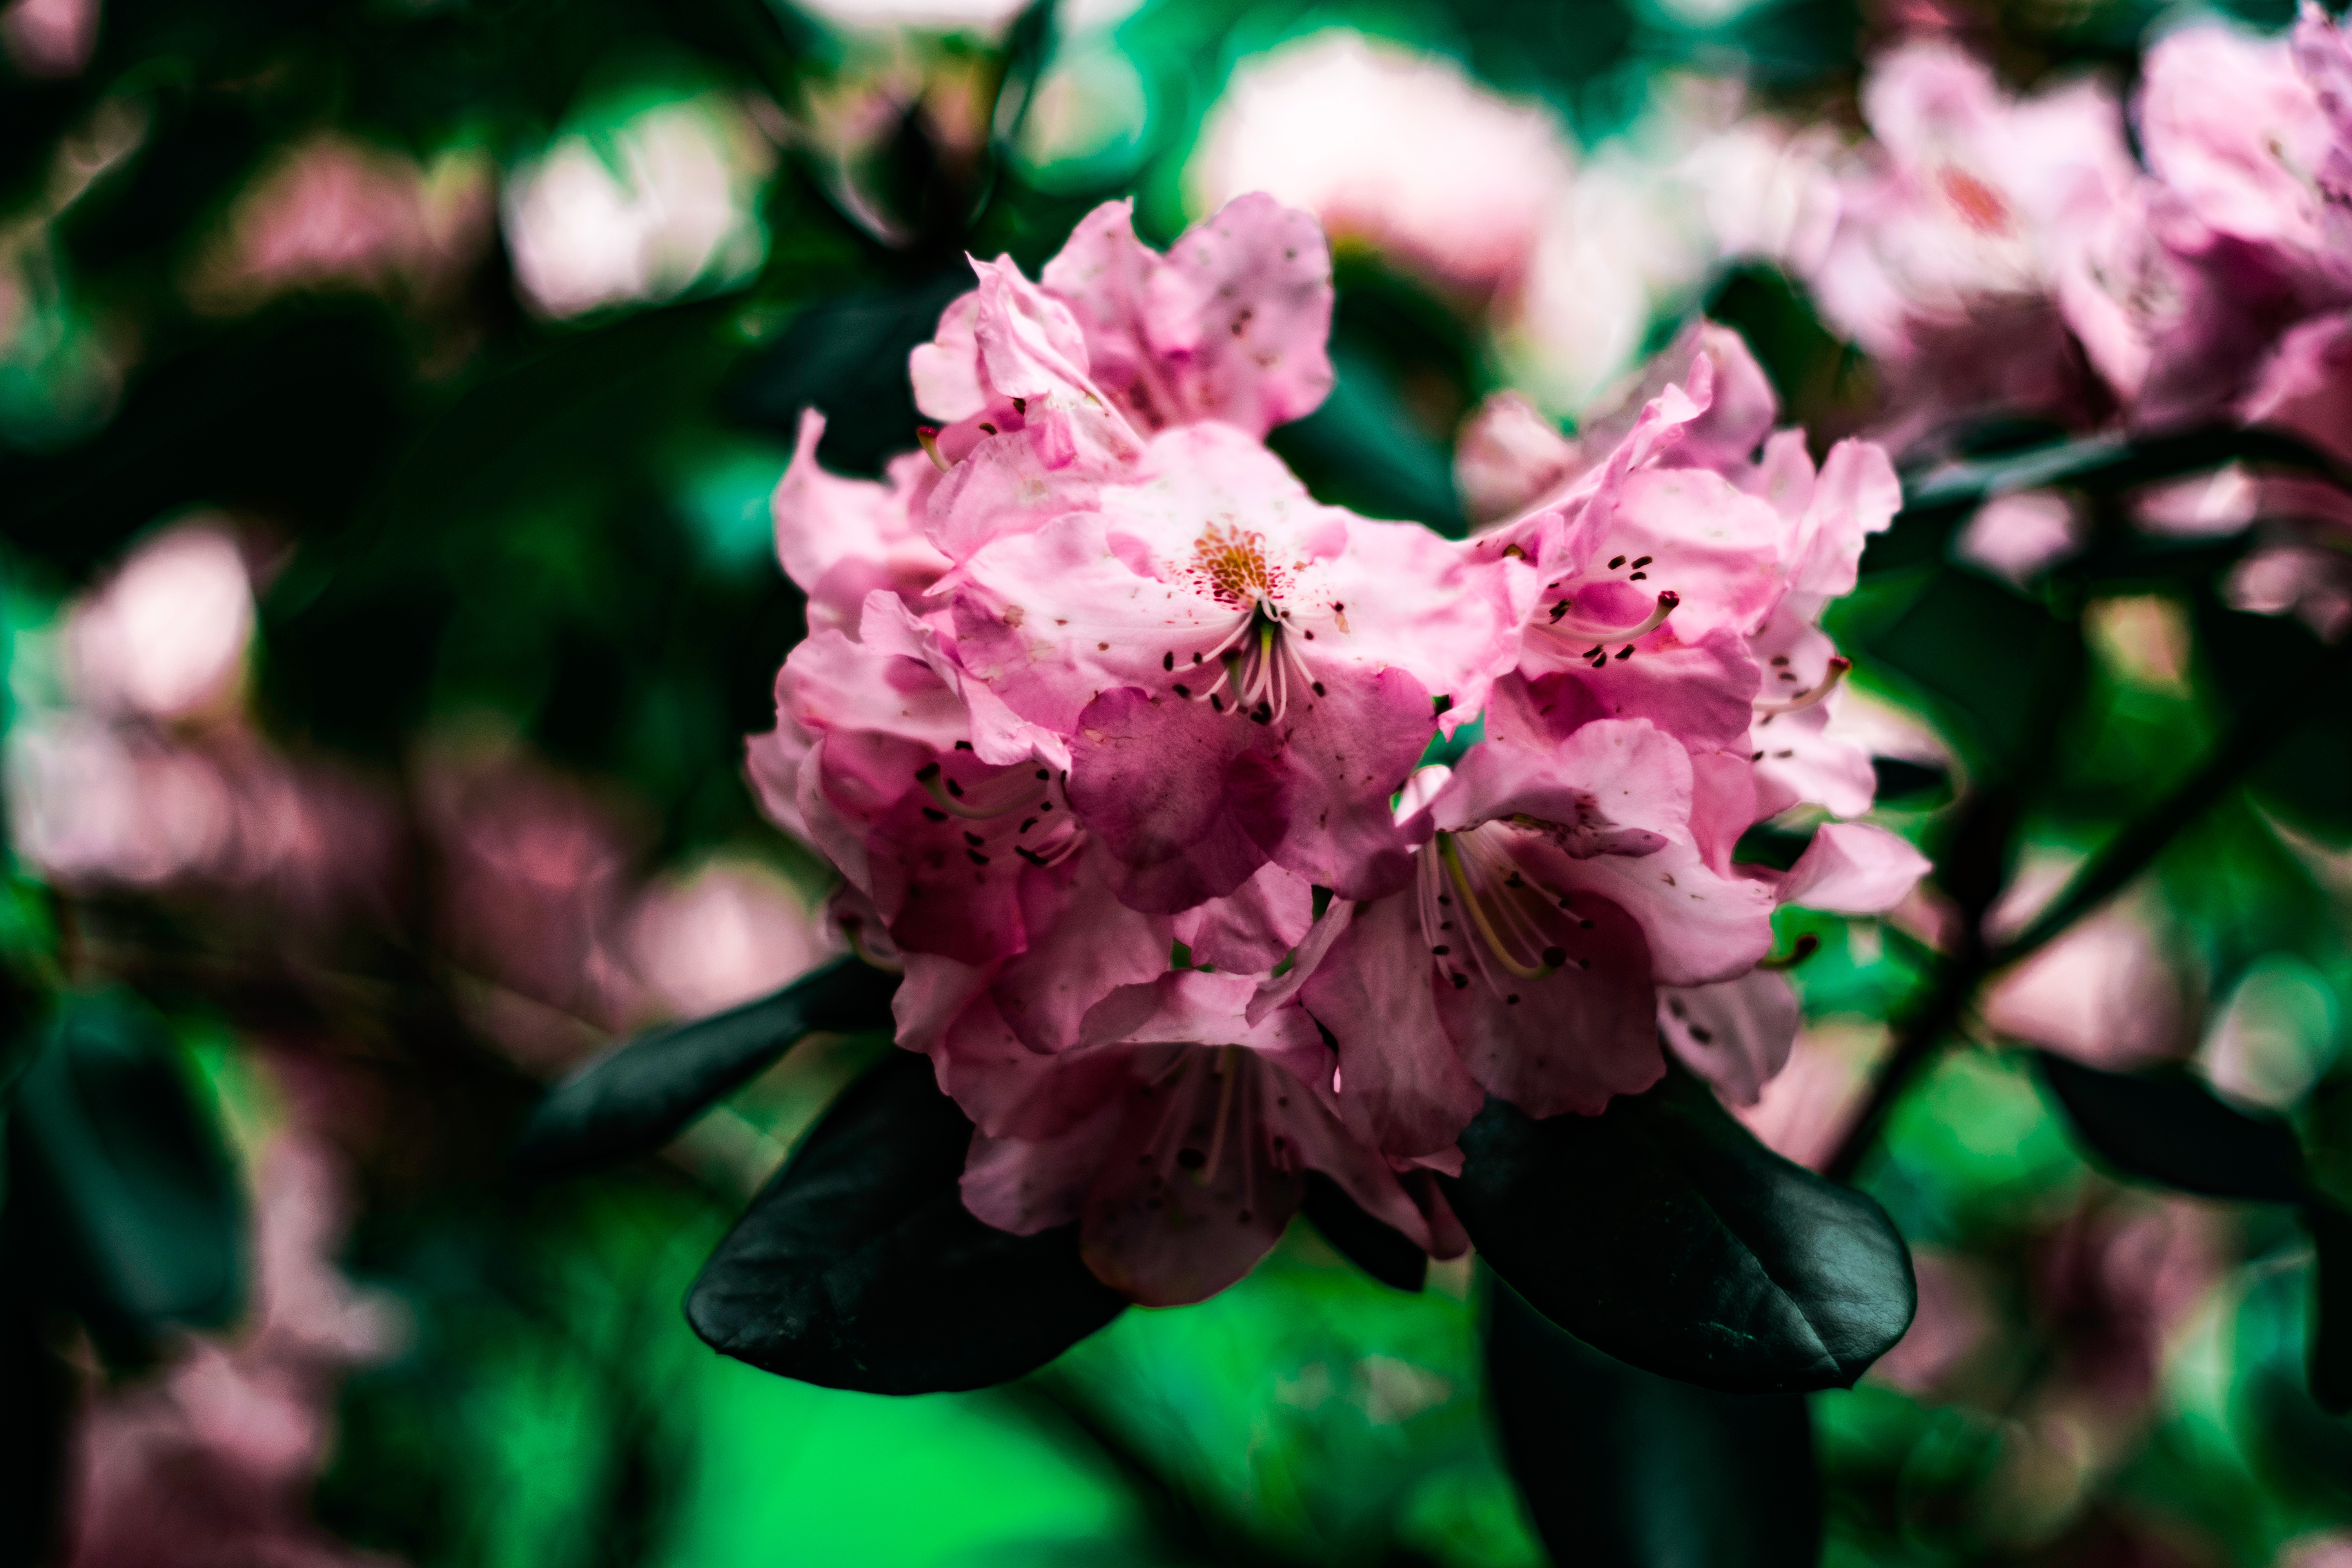
tree, nature, branch, blossom, plant, photography, leaf, flower, petal, spring, green, botany, pink, flora, close up, shrub, rhododendron, macro photography, flowering plant, woody plant, land plant